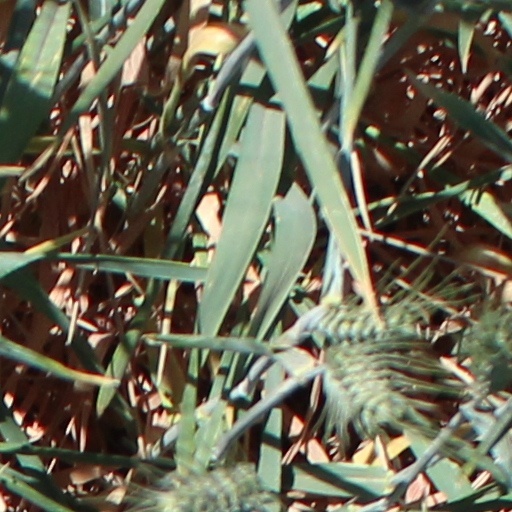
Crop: wheat